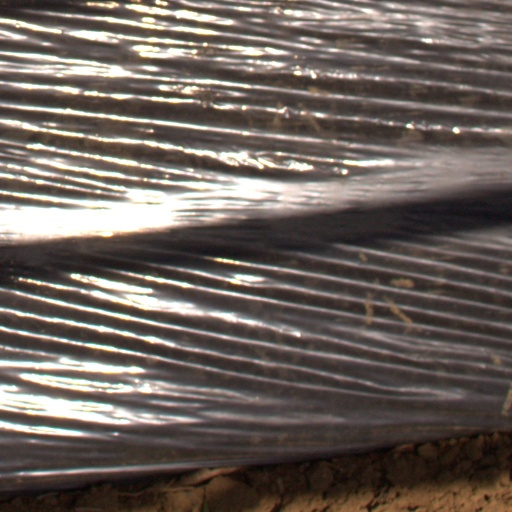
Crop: Jerusalem artichoke